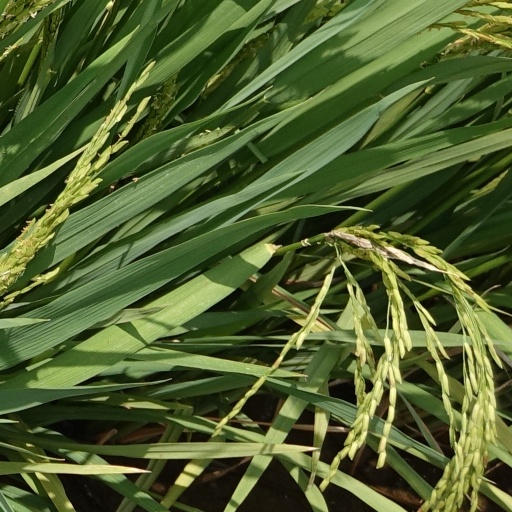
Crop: rice